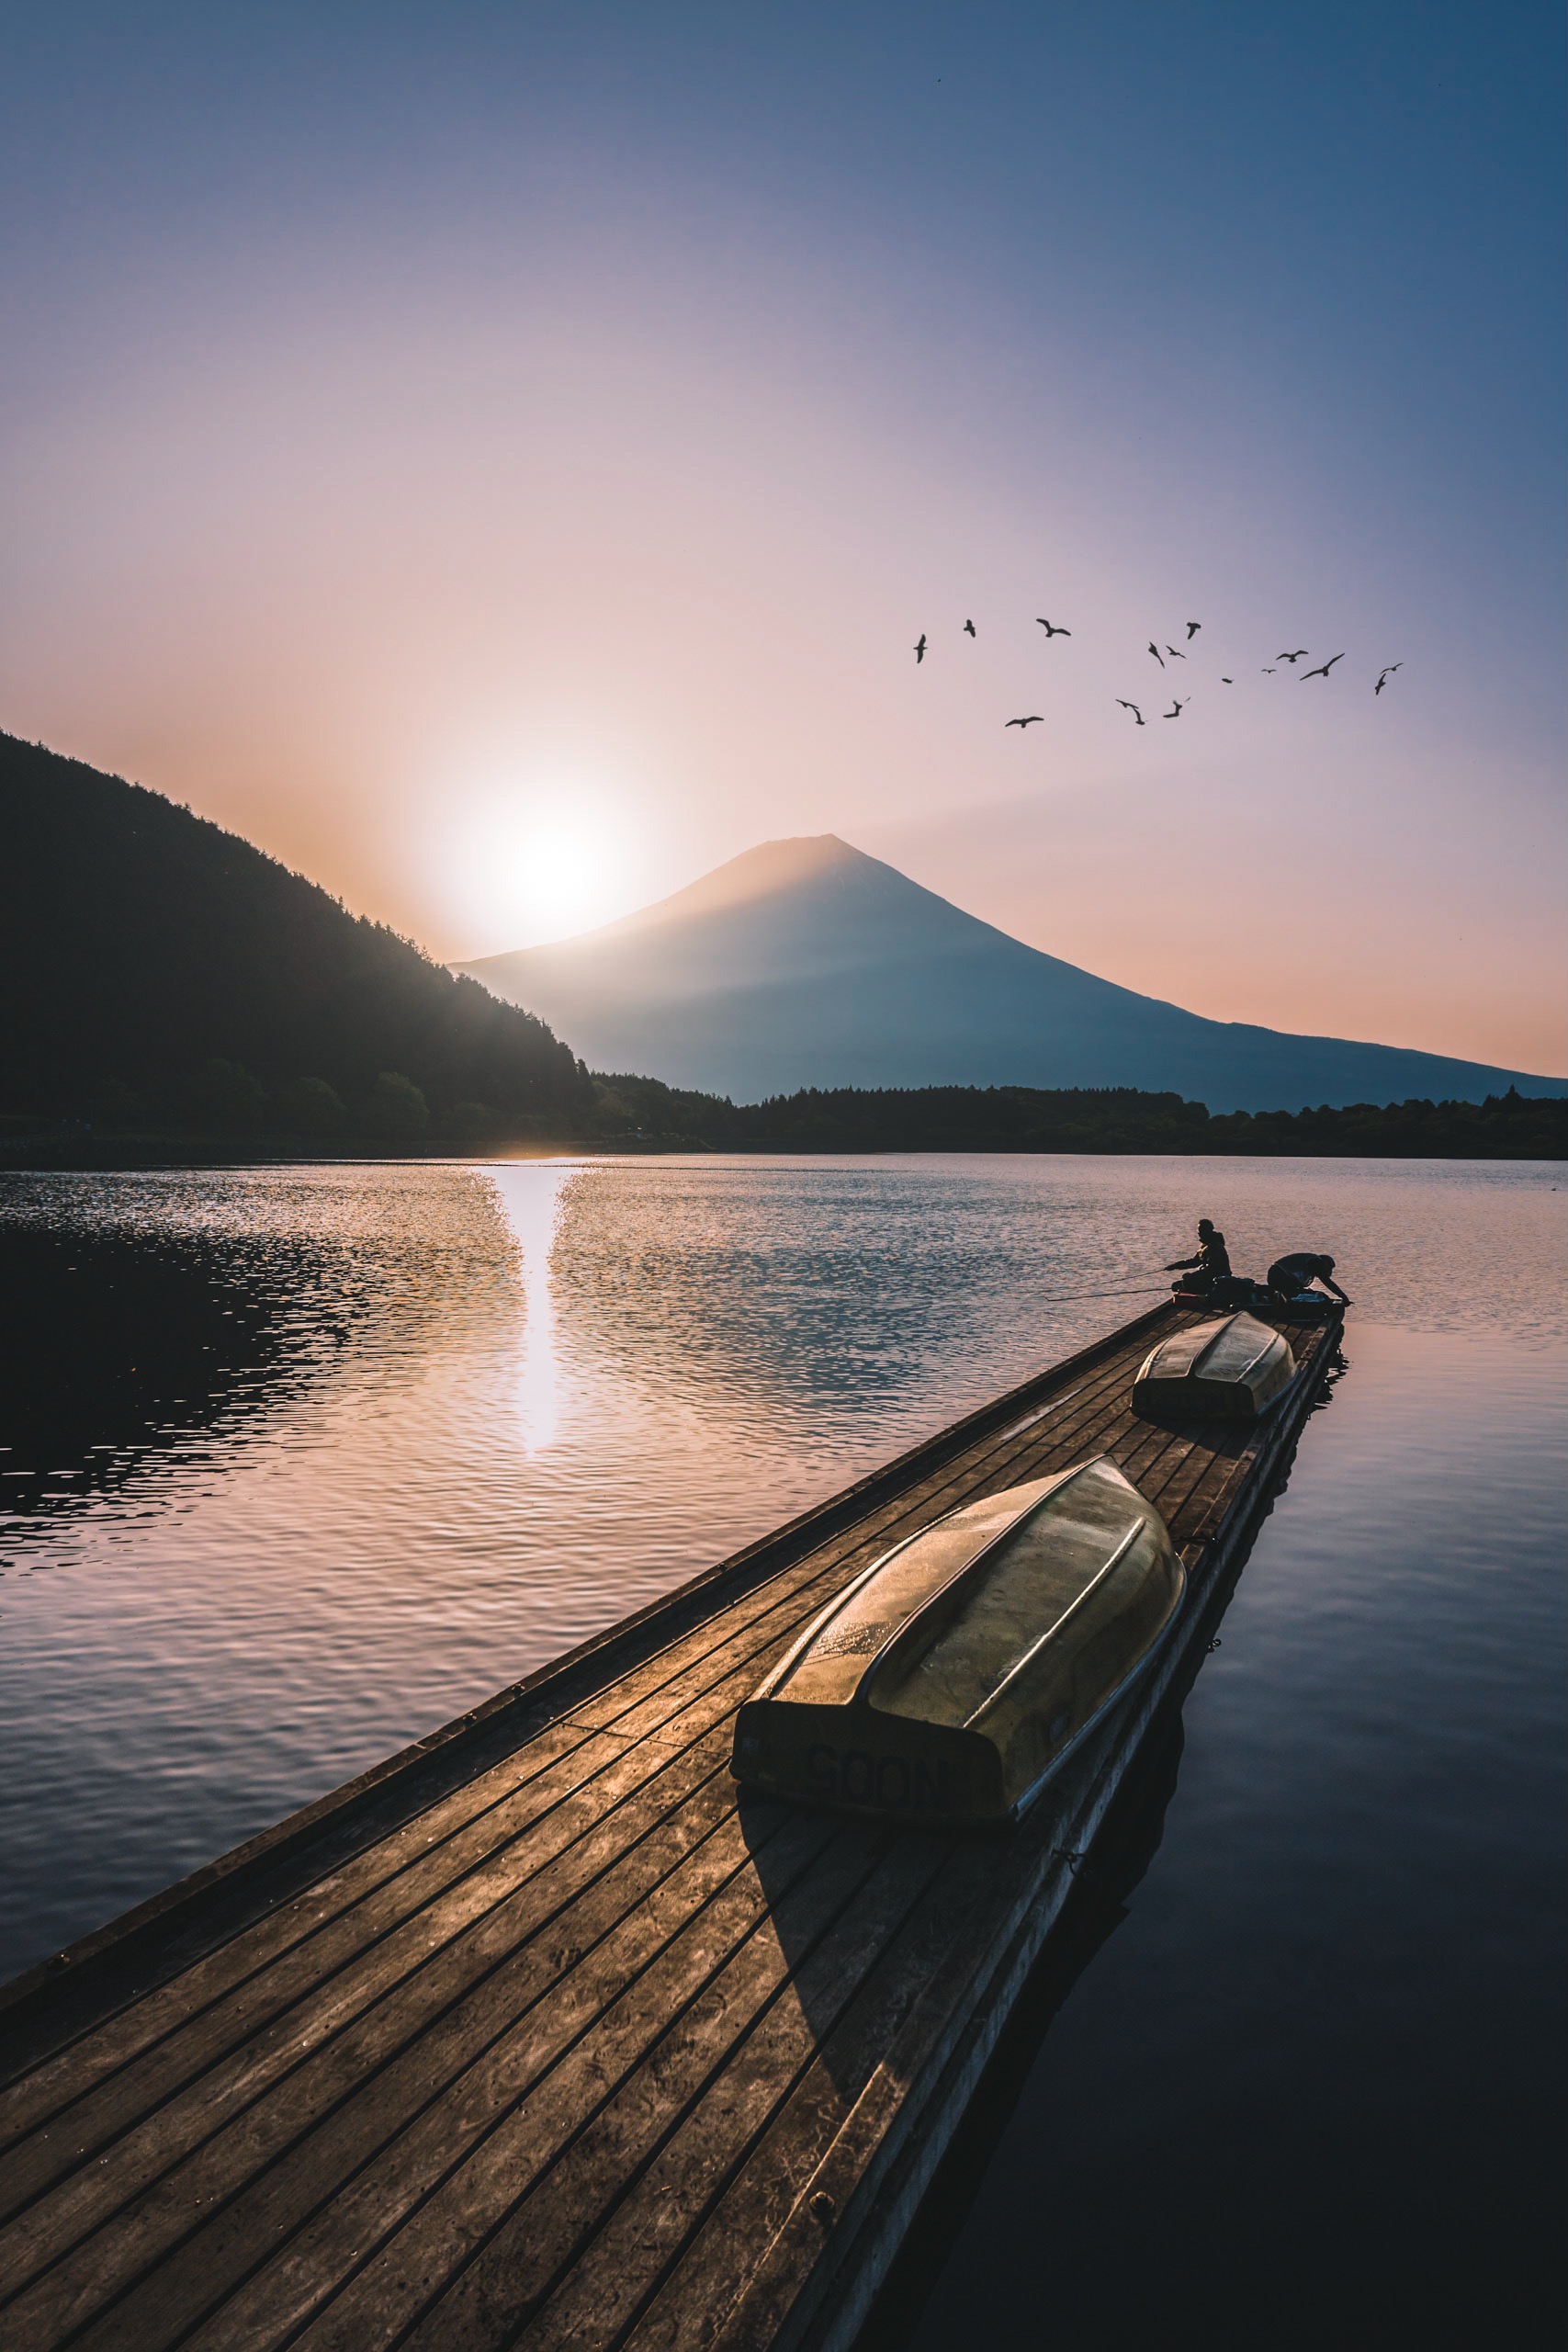
sky, body of water, water, lake, horizon, pier, sunset, morning, evening, lake district, calm, dusk, reflection, dock, reservoir, sea, river, loch, sunrise, cloud, afterglow, landscape, sunlight, mountain, boat, dawn, ocean, sound, vehicle, inlet, nonbuilding structure, tourism